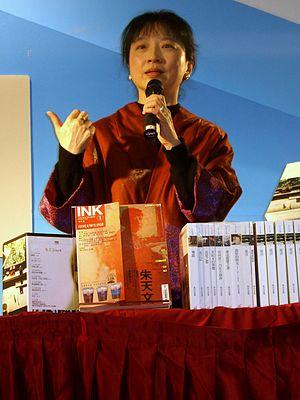
Chu T'ien-wen née le 24 août 1956, est une romancière taïwanaise et scénariste du cinéaste Hou Hsiao-hsien depuis les années 1980.